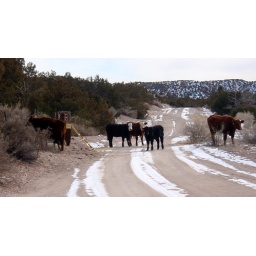
cows on the dirt road near Tent Rocks